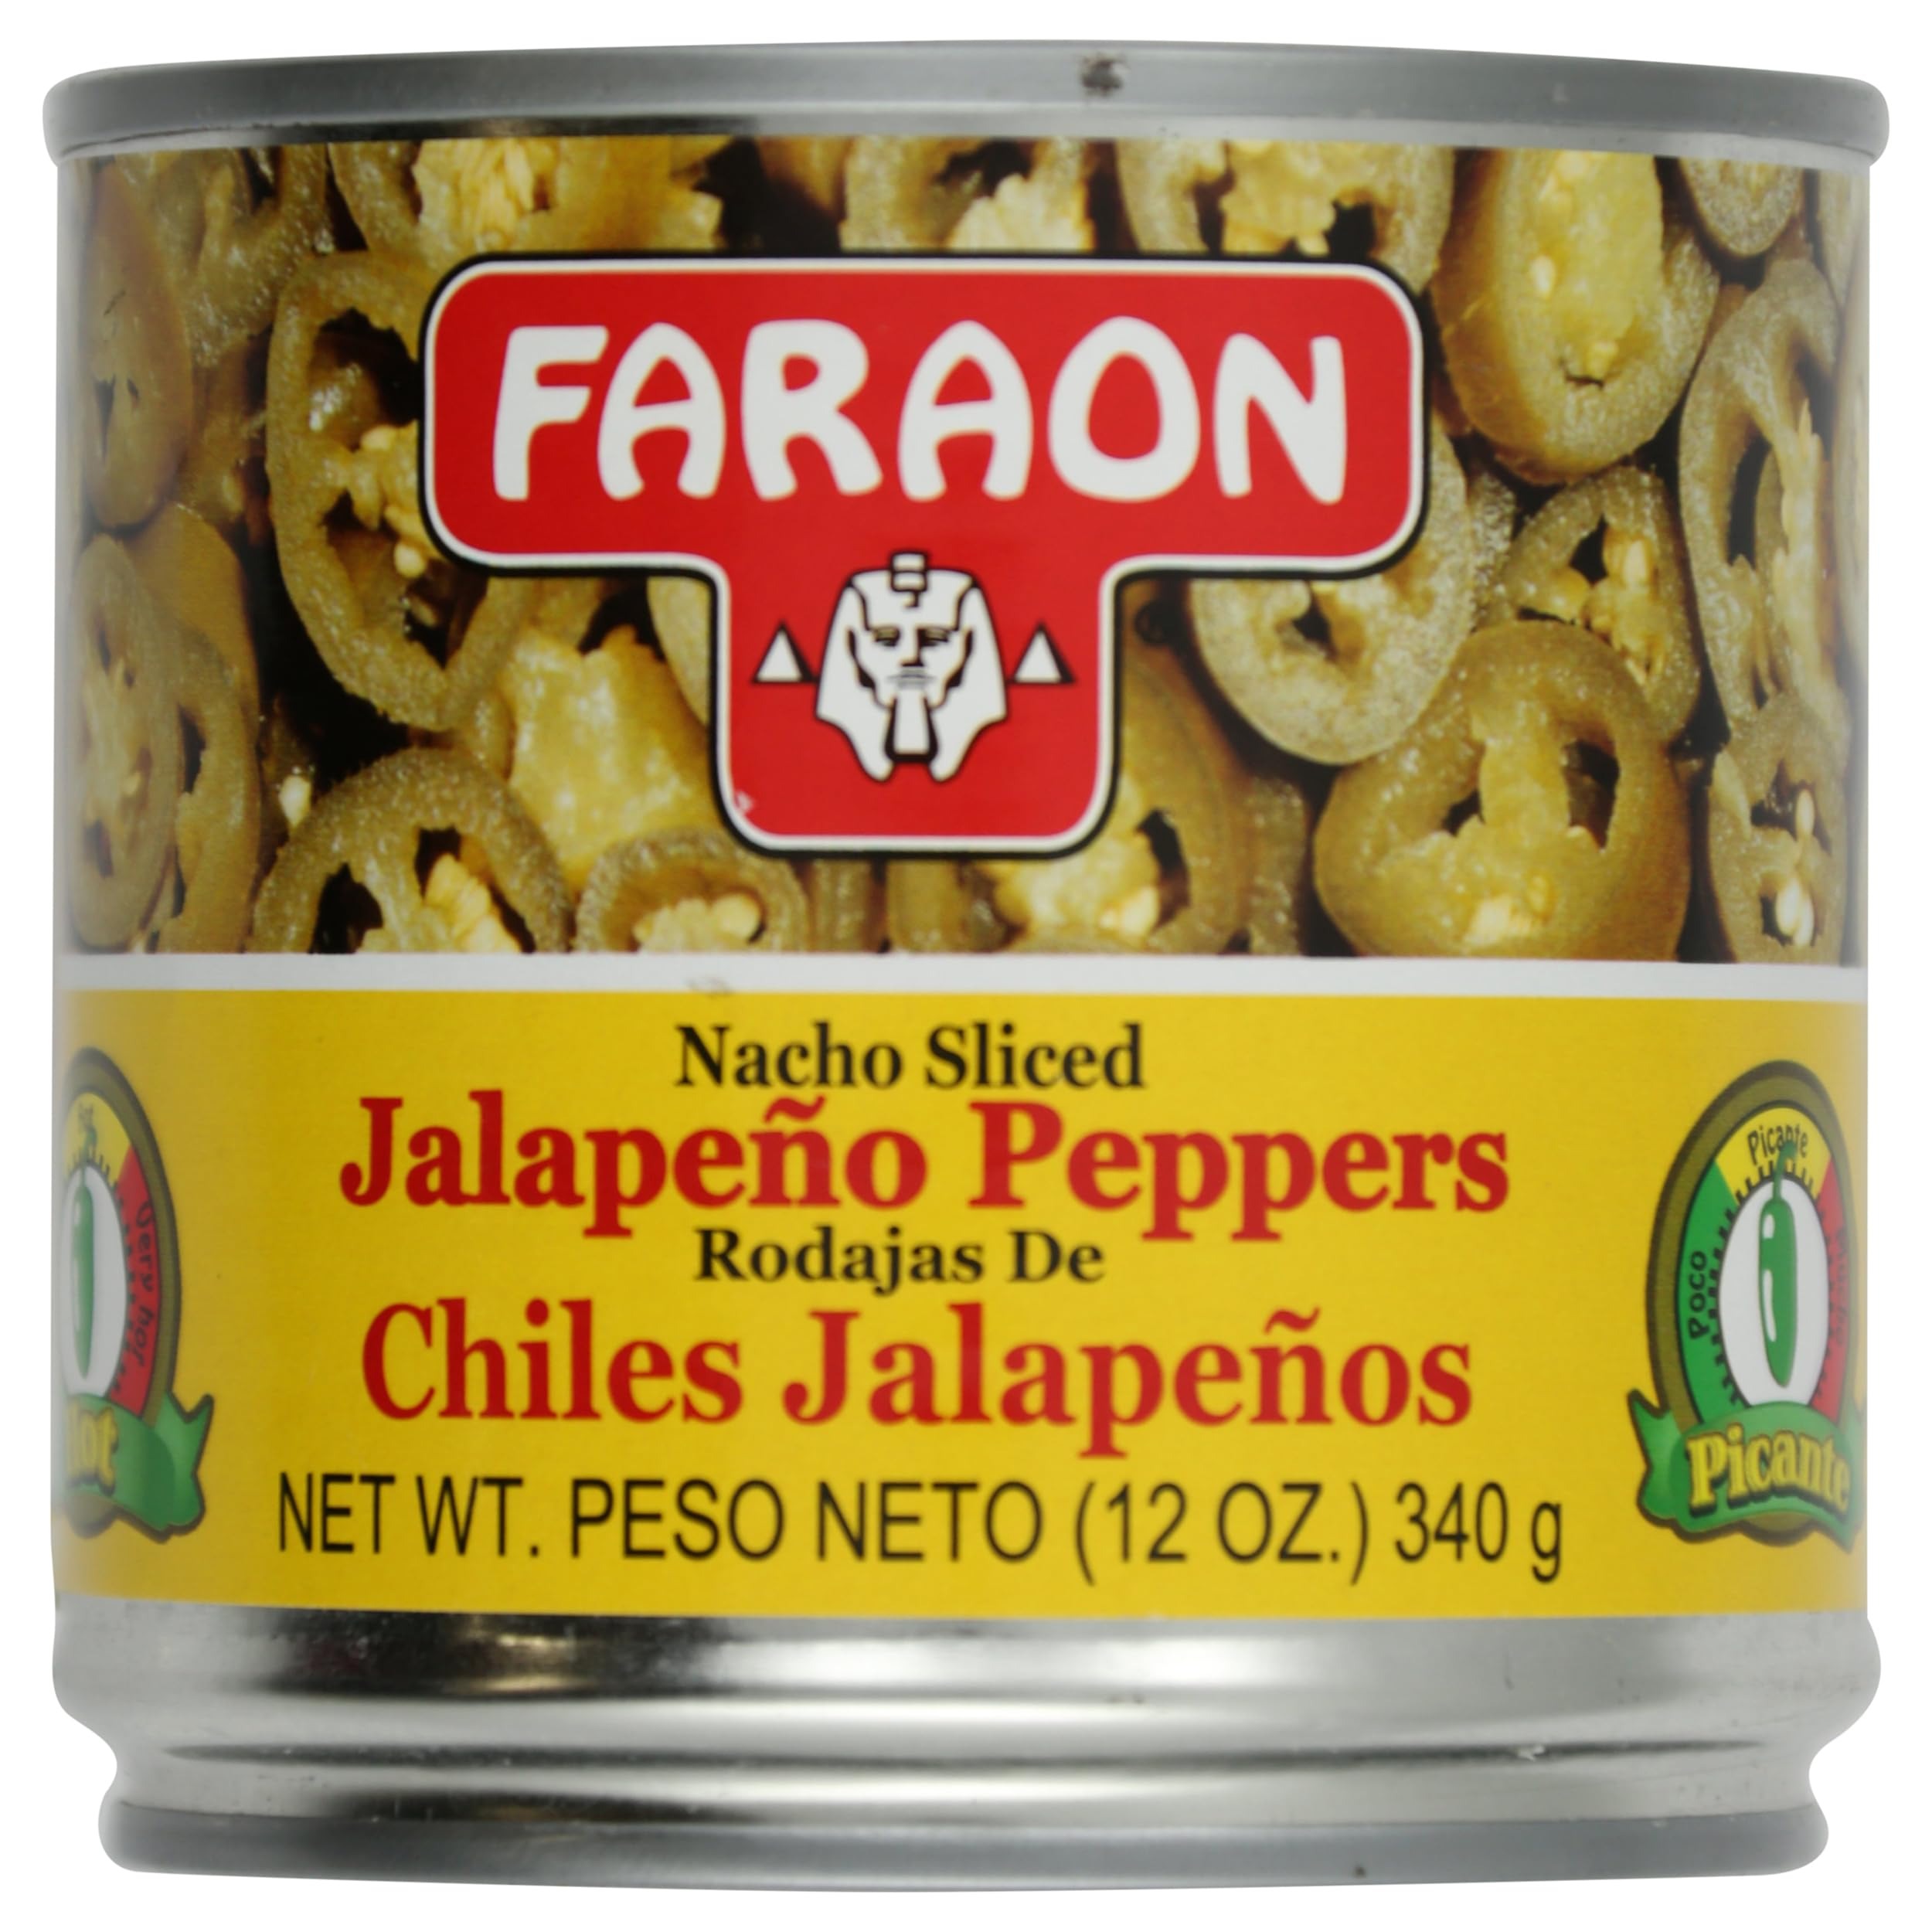
Item Name: Faraon, Nacho Jalapeno, 12 Ounce
Product Description: Canned And Jarred Jalapenos
Value: 12.0
Unit: Ounce

Price: 2.18